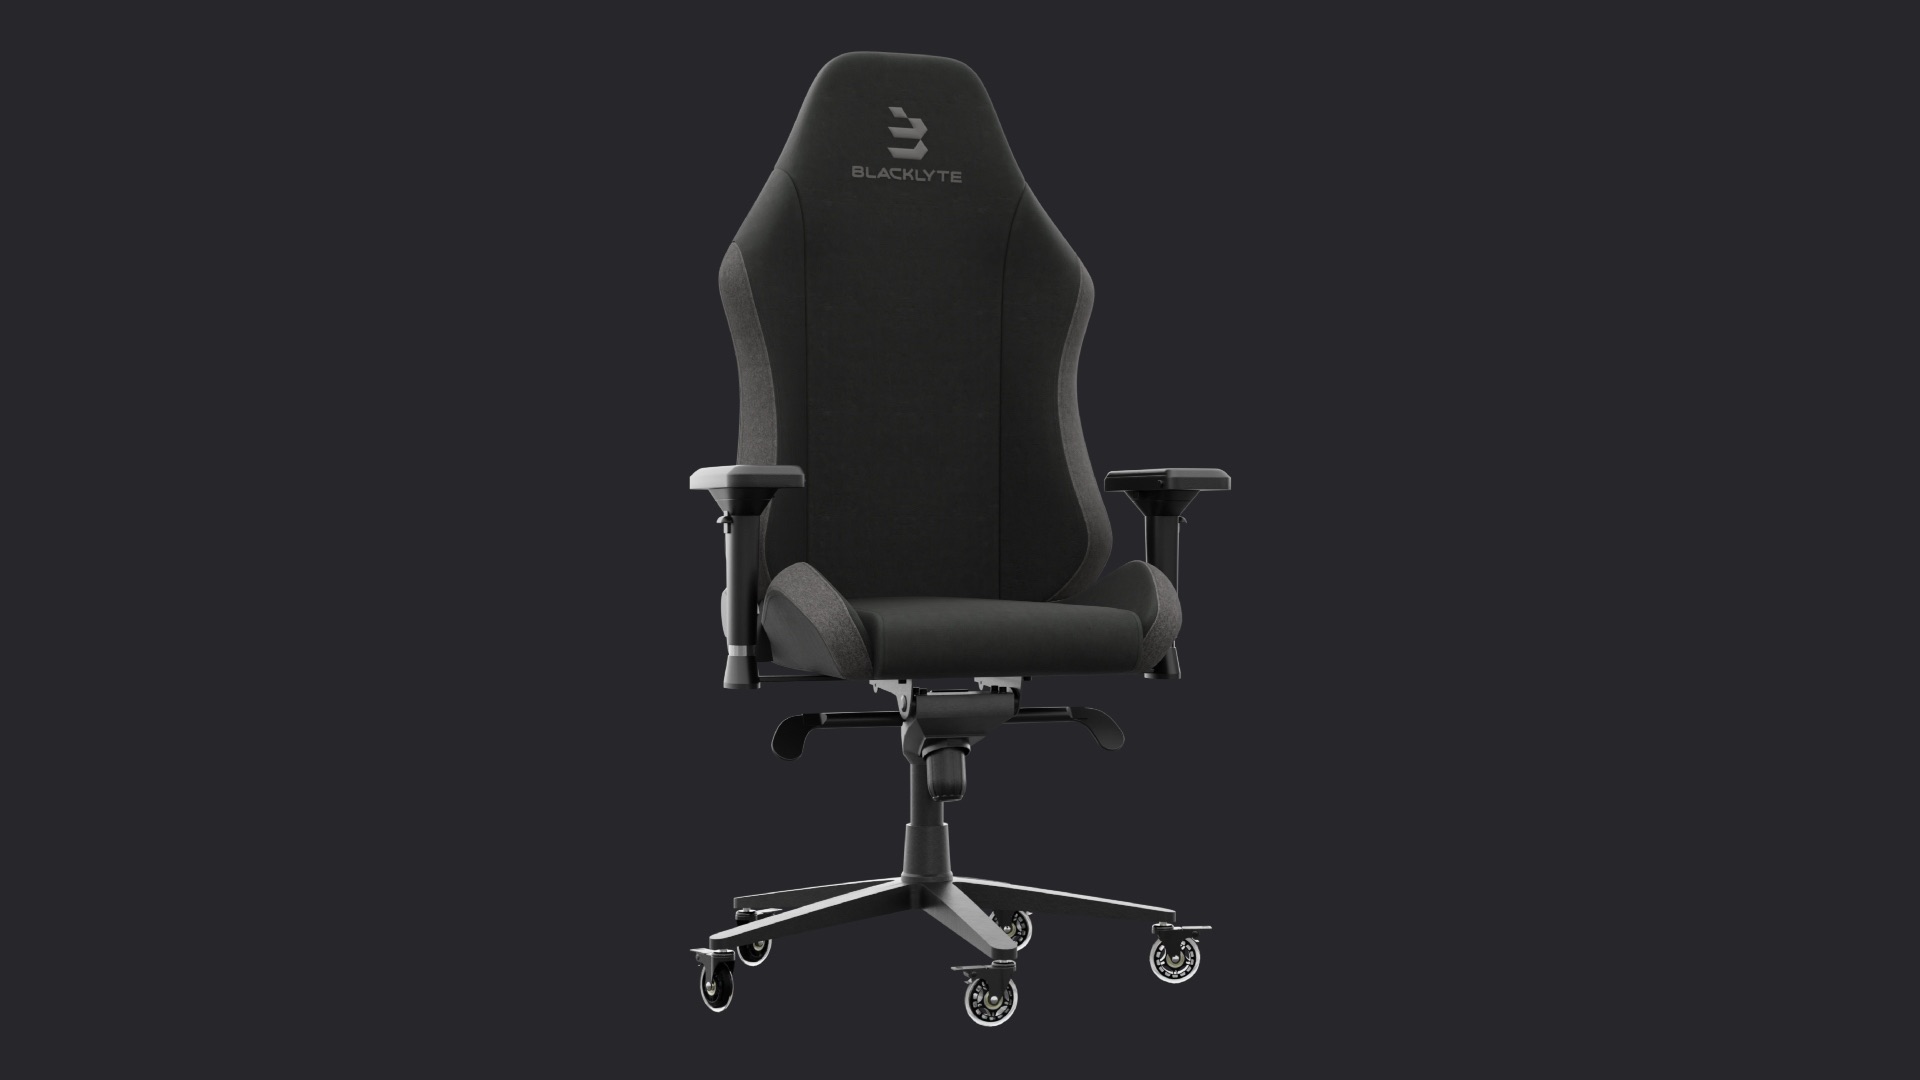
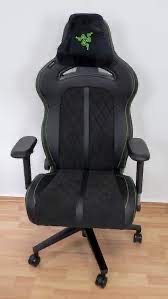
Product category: items_chair
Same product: no